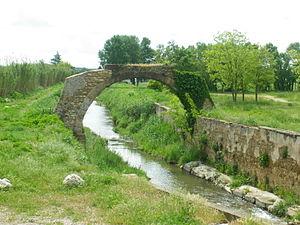
Le Brégoux à Aubignan, Vaucluse
Aubignan est une commune française située dans le département de Vaucluse, en région Provence-Alpes-Côte d’Azur.
Le Brégoux est un cours d'eau français de Vaucluse, affluent de la Mède et donc sous-affluent du Rhône.